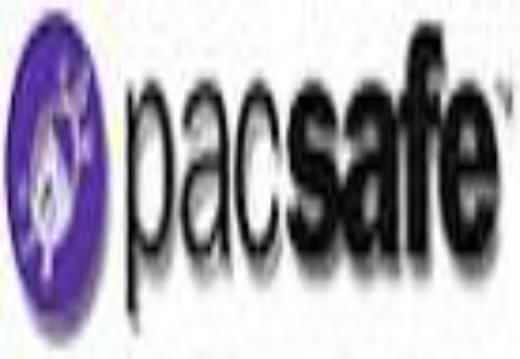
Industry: Clothes